Anthony Godby Johnson

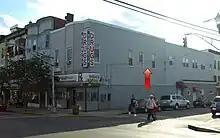
Residence at the corner of Summit Avenue and 11th Street in Union City, New Jersey. The arrow points to the windows indicated by the "20/20" story to have been the apartment where Vicki Johnson lived.

When several magazines and journalists, including "Newsweek" and Keith Olbermann, attempted to investigate the claims of the book and profile Anthony, they contacted the woman who claimed to be his adoptive mother, Vicki Johnson. Suspicion was raised when it was learned that no one other than Vicki Johnson had actually seen Anthony – not his agent, his editor, nor his publicist. Further concerns were raised when a voice analysis expert analyzed calls from "Anthony" and identified the voice to be that of Vicki Johnson. As a result of these irregularities, Olbermann hired an investigator, who suggested that there was no Anthony and the story was fabricated.